Prairie dog

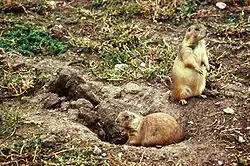
Prairie dogs at a burrow entrance

Prairie dogs are stout-bodied rodents that, on average, are long, including the short tail, and weigh between . Sexual dimorphism in body mass in the prairie dog varies 105 to 136% between the sexes. Among the species, black-tailed prairie dogs tend to be the least sexually dimorphic, and white-tailed prairie dogs tend to be the most sexually dimorphic. Sexual dimorphism peaks during weaning, when the females lose weight and the males start eating more, and is at its lowest when the females are pregnant, which is also when the males are depleted from breeding.